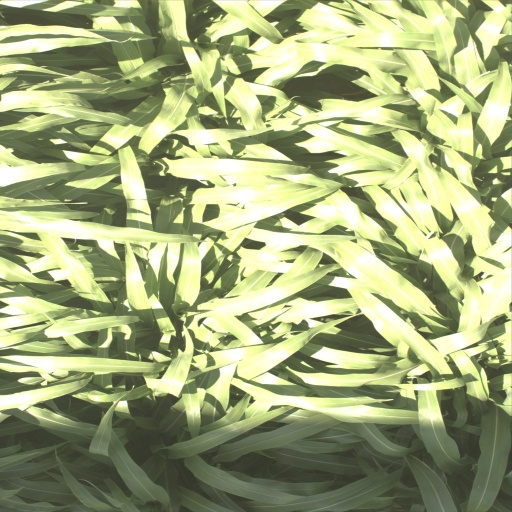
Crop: sorghum